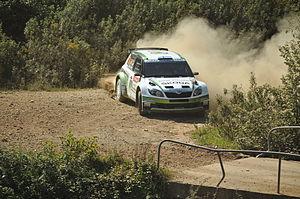
Esapekka Lappi, né le 17 janvier 1991 à Pieksämäki, est un pilote automobile finlandais de rallyes.